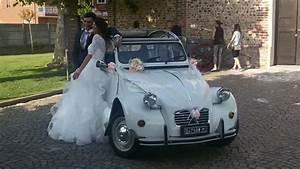
horse